Otogar (İzmir Metro)

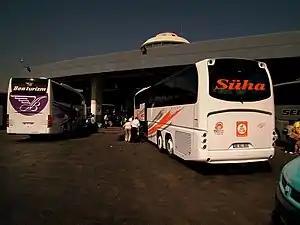
The station will be located under the İzmir Coach Terminal.

Otogar is a proposed underground station and the eastern terminus of the M5 Line of the İzmir Metro. It will be located beneath the İzmir Coach Terminal in the southern Bornova district. Construction of the station, along with the metro line, is scheduled to begin in 2018. Connection to many intercity bus lines will be available from the station and with its completion, each major transit hub in the city will have access to rail transportation.